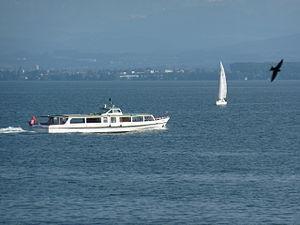
Le lac de Constance possède la plus grande flotte de plaisance d'Europe pour le transport public.